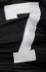
Number: 7